Kothandaramaswamy Temple

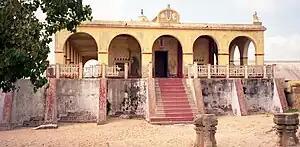
Front view of the Kothandaramaswamy Temple at Dhanushkodi

The Kothandaramaswamy Temple at Rameswaram, Tamil Nadu is a shrine dedicated to the Hindu deity Rama. The temple is Classified one among the 108 Abhimana Kshethram of Vaishnavate tradition. Located at a distance of from Rameswaram, it forms the southernmost tip of the island. The temple is the only historical structure to survive the 1964 cyclone that washed away Dhanushkodi. The temple has the deities of Rama, Lakshmana, Sita, Hanuman and Vibhishana. The temple is surrounded by sea and remains a tourist attraction. It is easily accessible from Rameswaram.